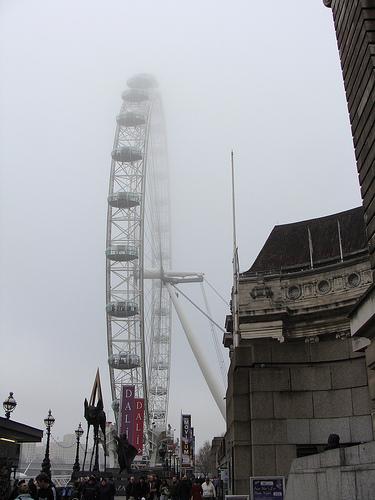
Weather: foggy or hazy